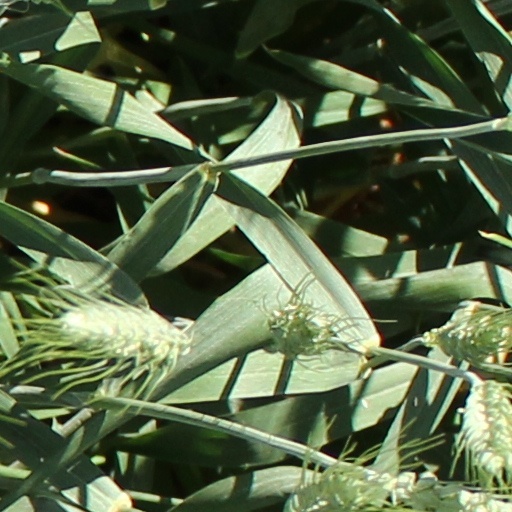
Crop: wheat